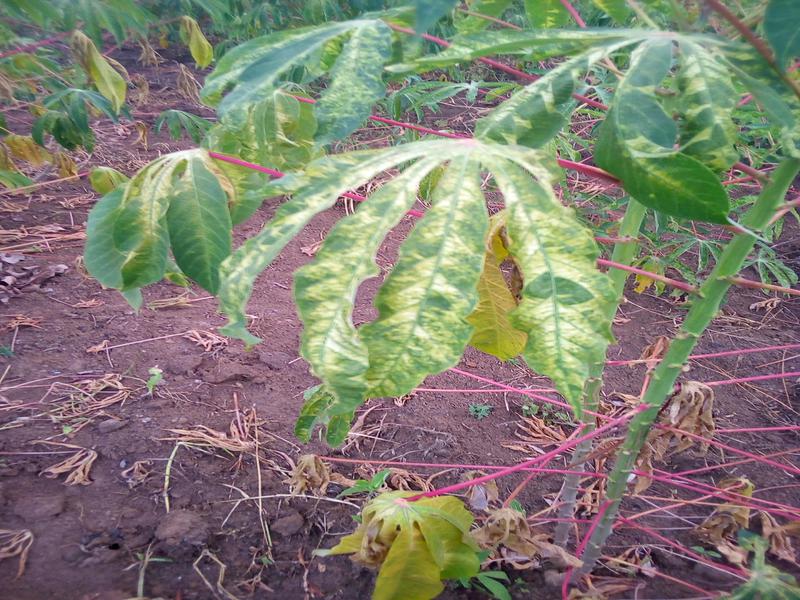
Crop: cassava
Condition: mosaic_disease